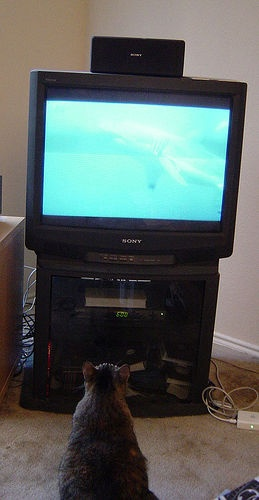
A cat is sitting on the floor while watching television.
there is a television on a stand and a cat is watching it
A cat seems to be staring at the blank TV.
A cat that is sitting down watching a television.
A cat sitting in front of a TV in a living room.